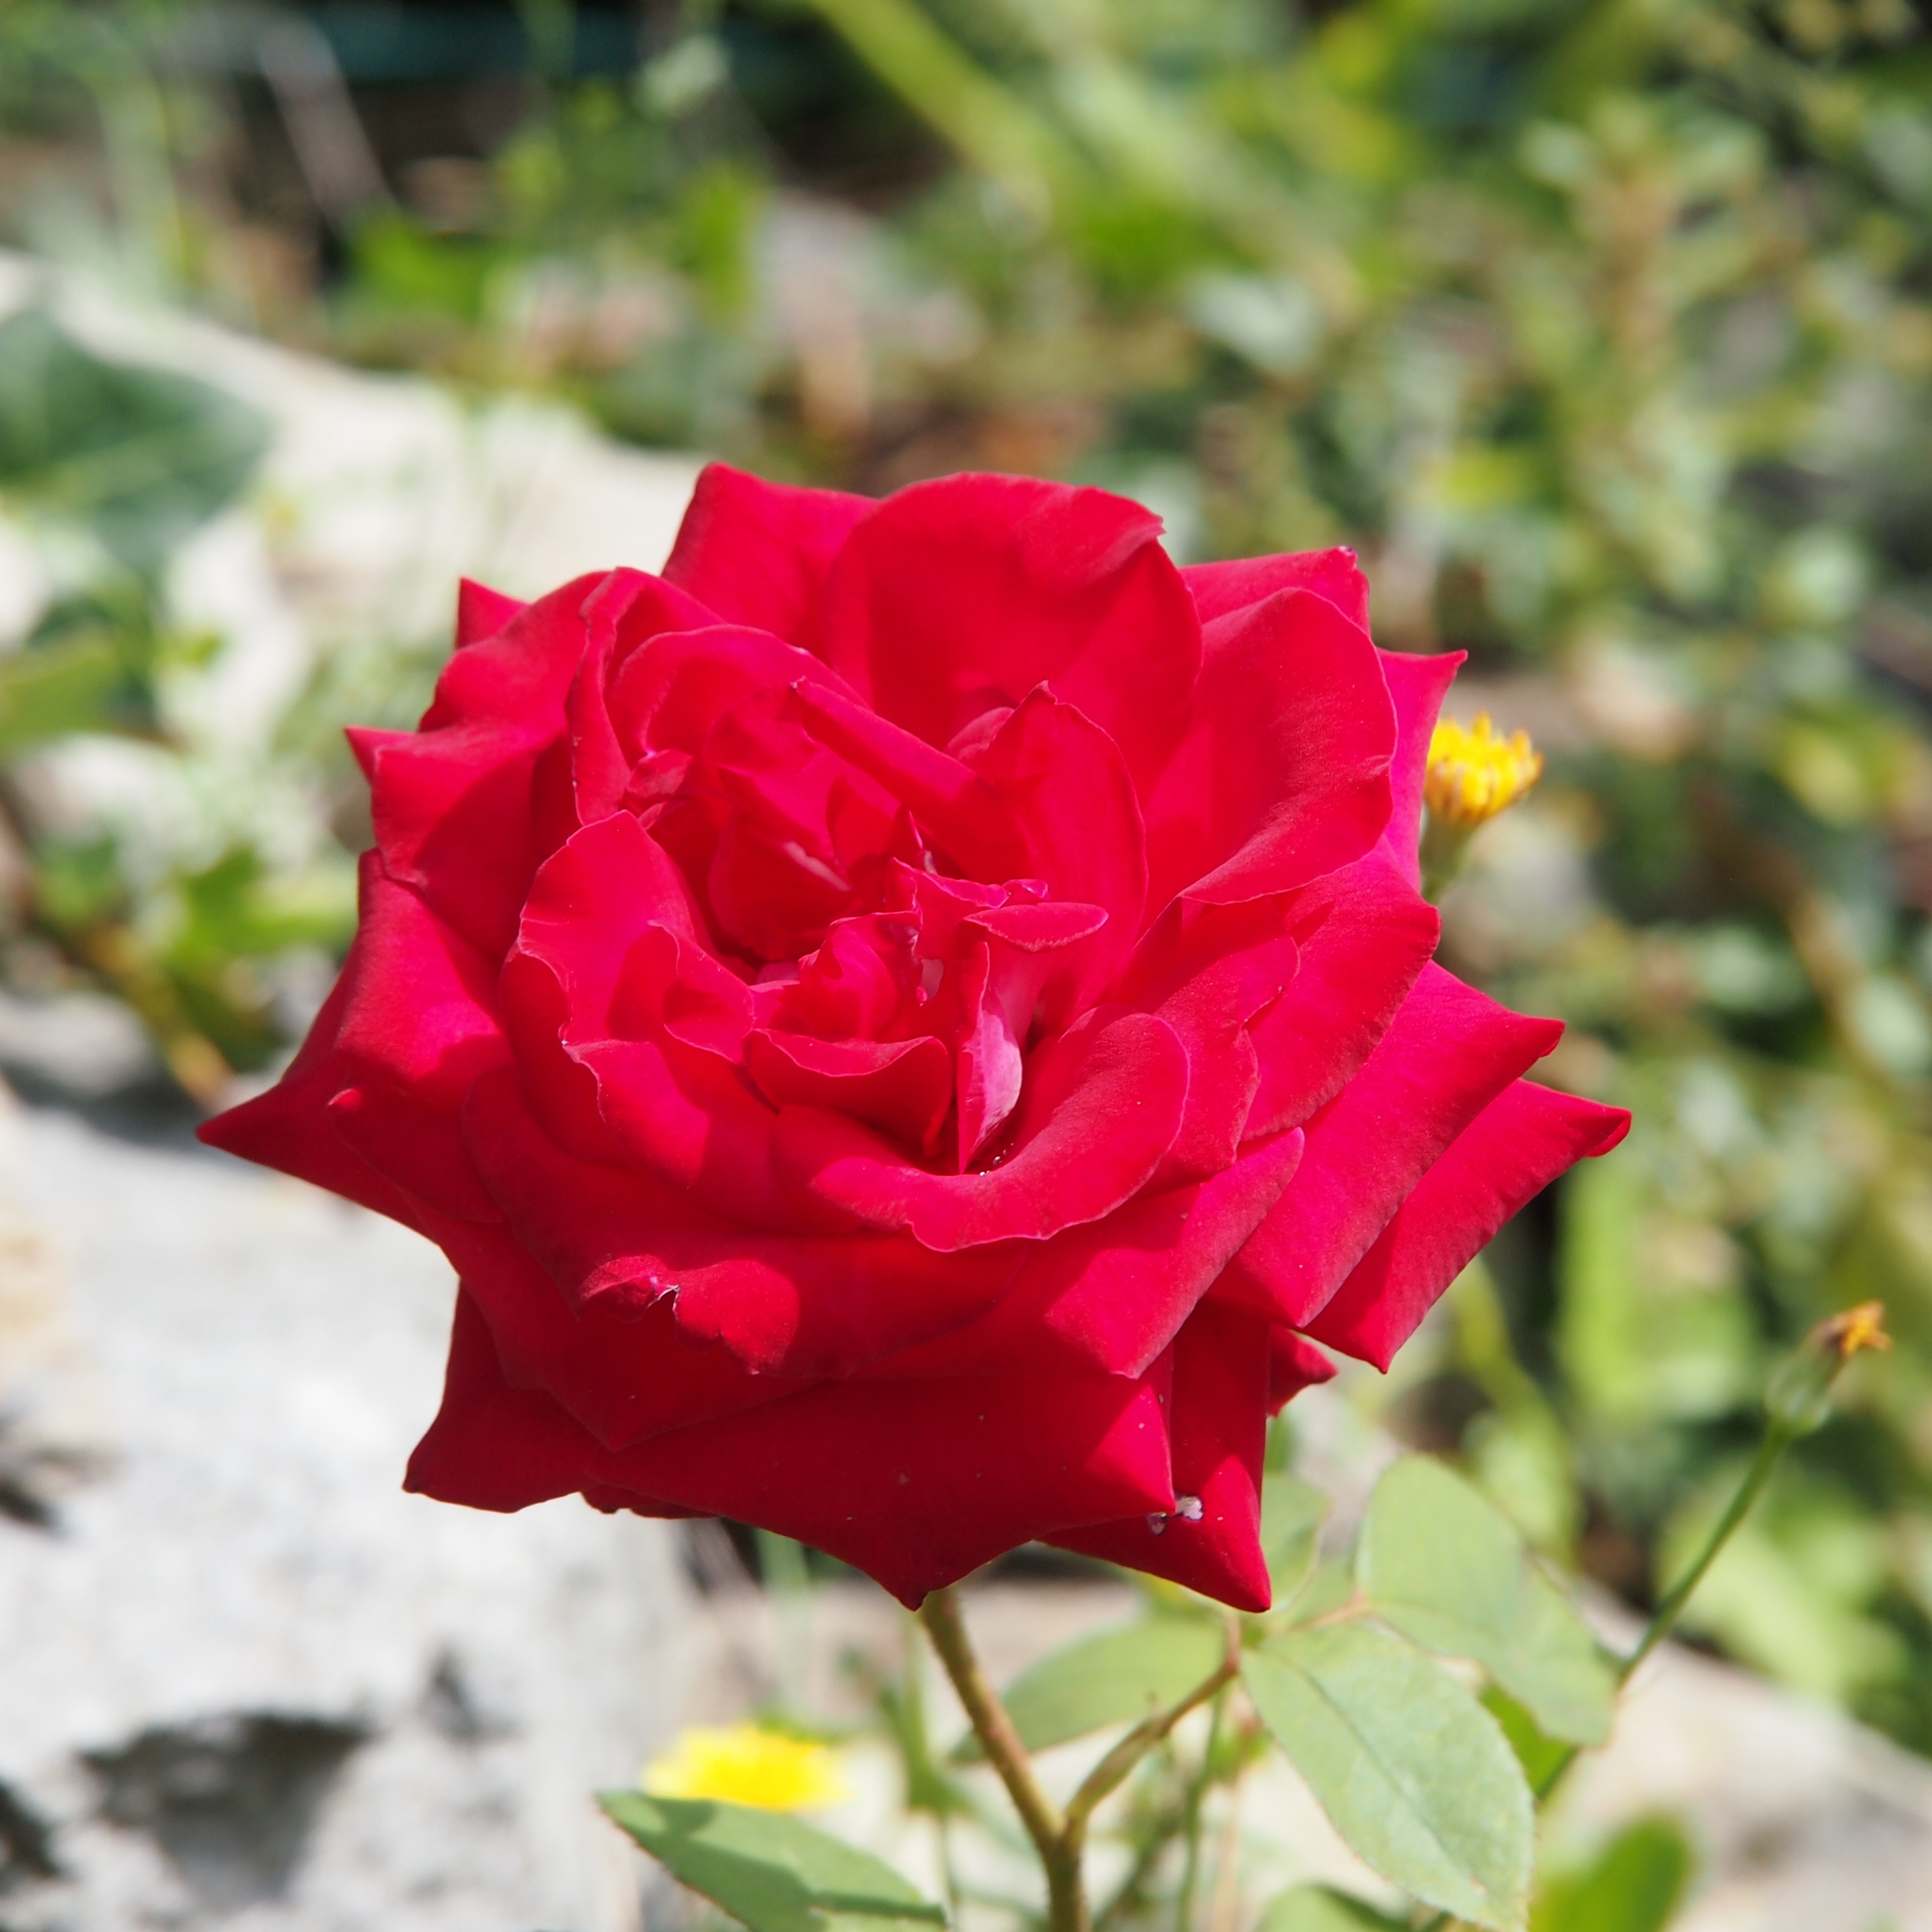
nature, plant, flower, petal, summer, rose, red, botany, garden, flora, red rose, floribunda, macro photography, flowering plant, garden roses, rose family, annual plant, land plant, rosa centifolia, rose order